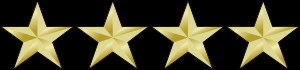
General of the Armies
Distinktion for General of the Armies of the United States under WWI
General of the Armies er den højest mulige rang i United States Army.